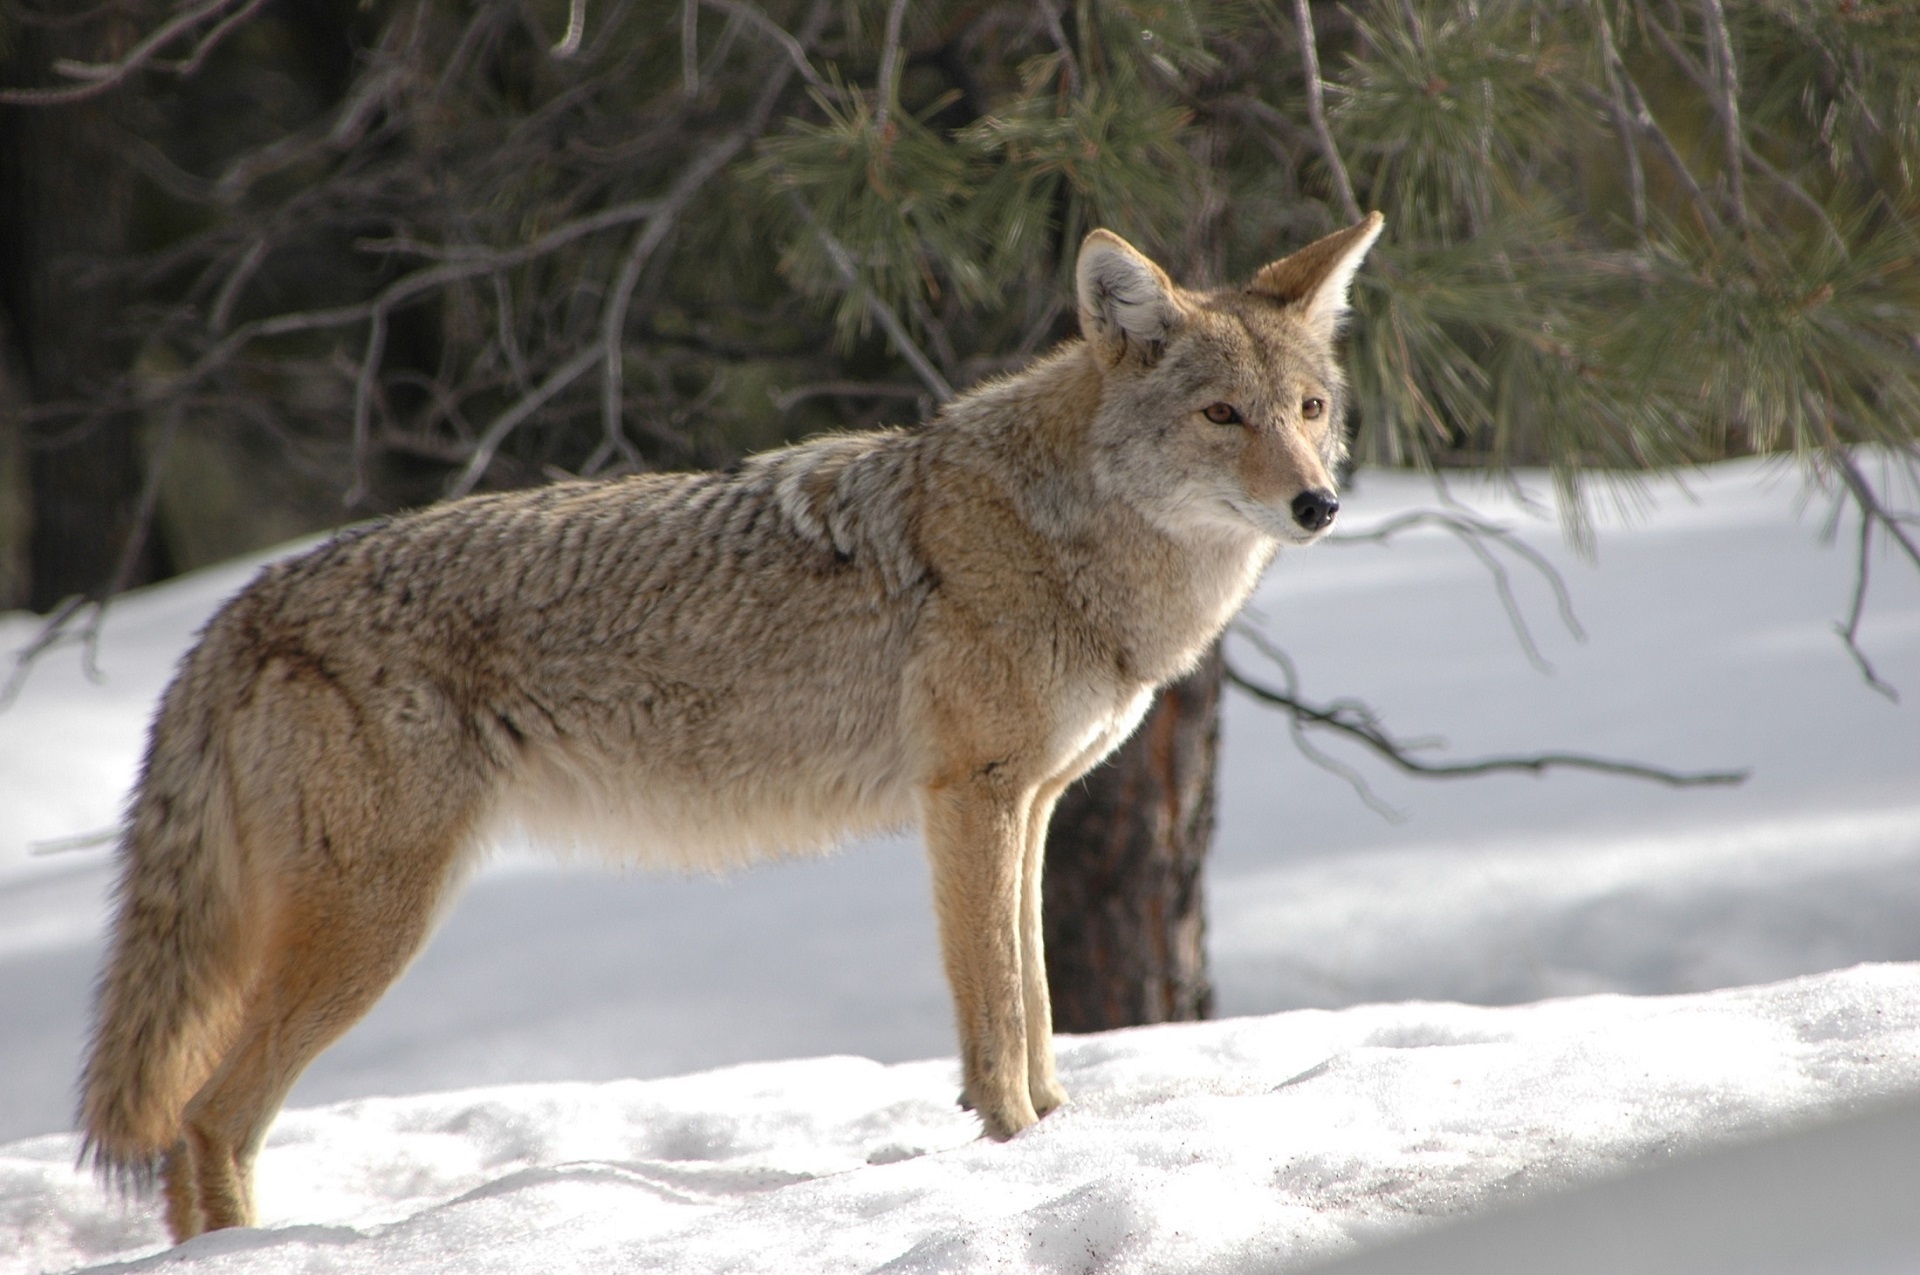
nature, wilderness, snow, looking, wildlife, wild, portrait, mammal, wolf, predator, coyote, fauna, trees, red fox, outdoors, furry, vertebrate, carnivore, hunter, jackal, dog like mammal, red wolf, kit fox, saarloos wolfdog, wolfdog, czechoslovakian wolfdog, canis lupus tundrarum, grey fox